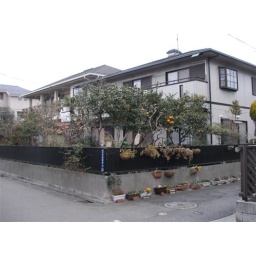
nice house with orange tree near Clara's place in Motosumyoshi